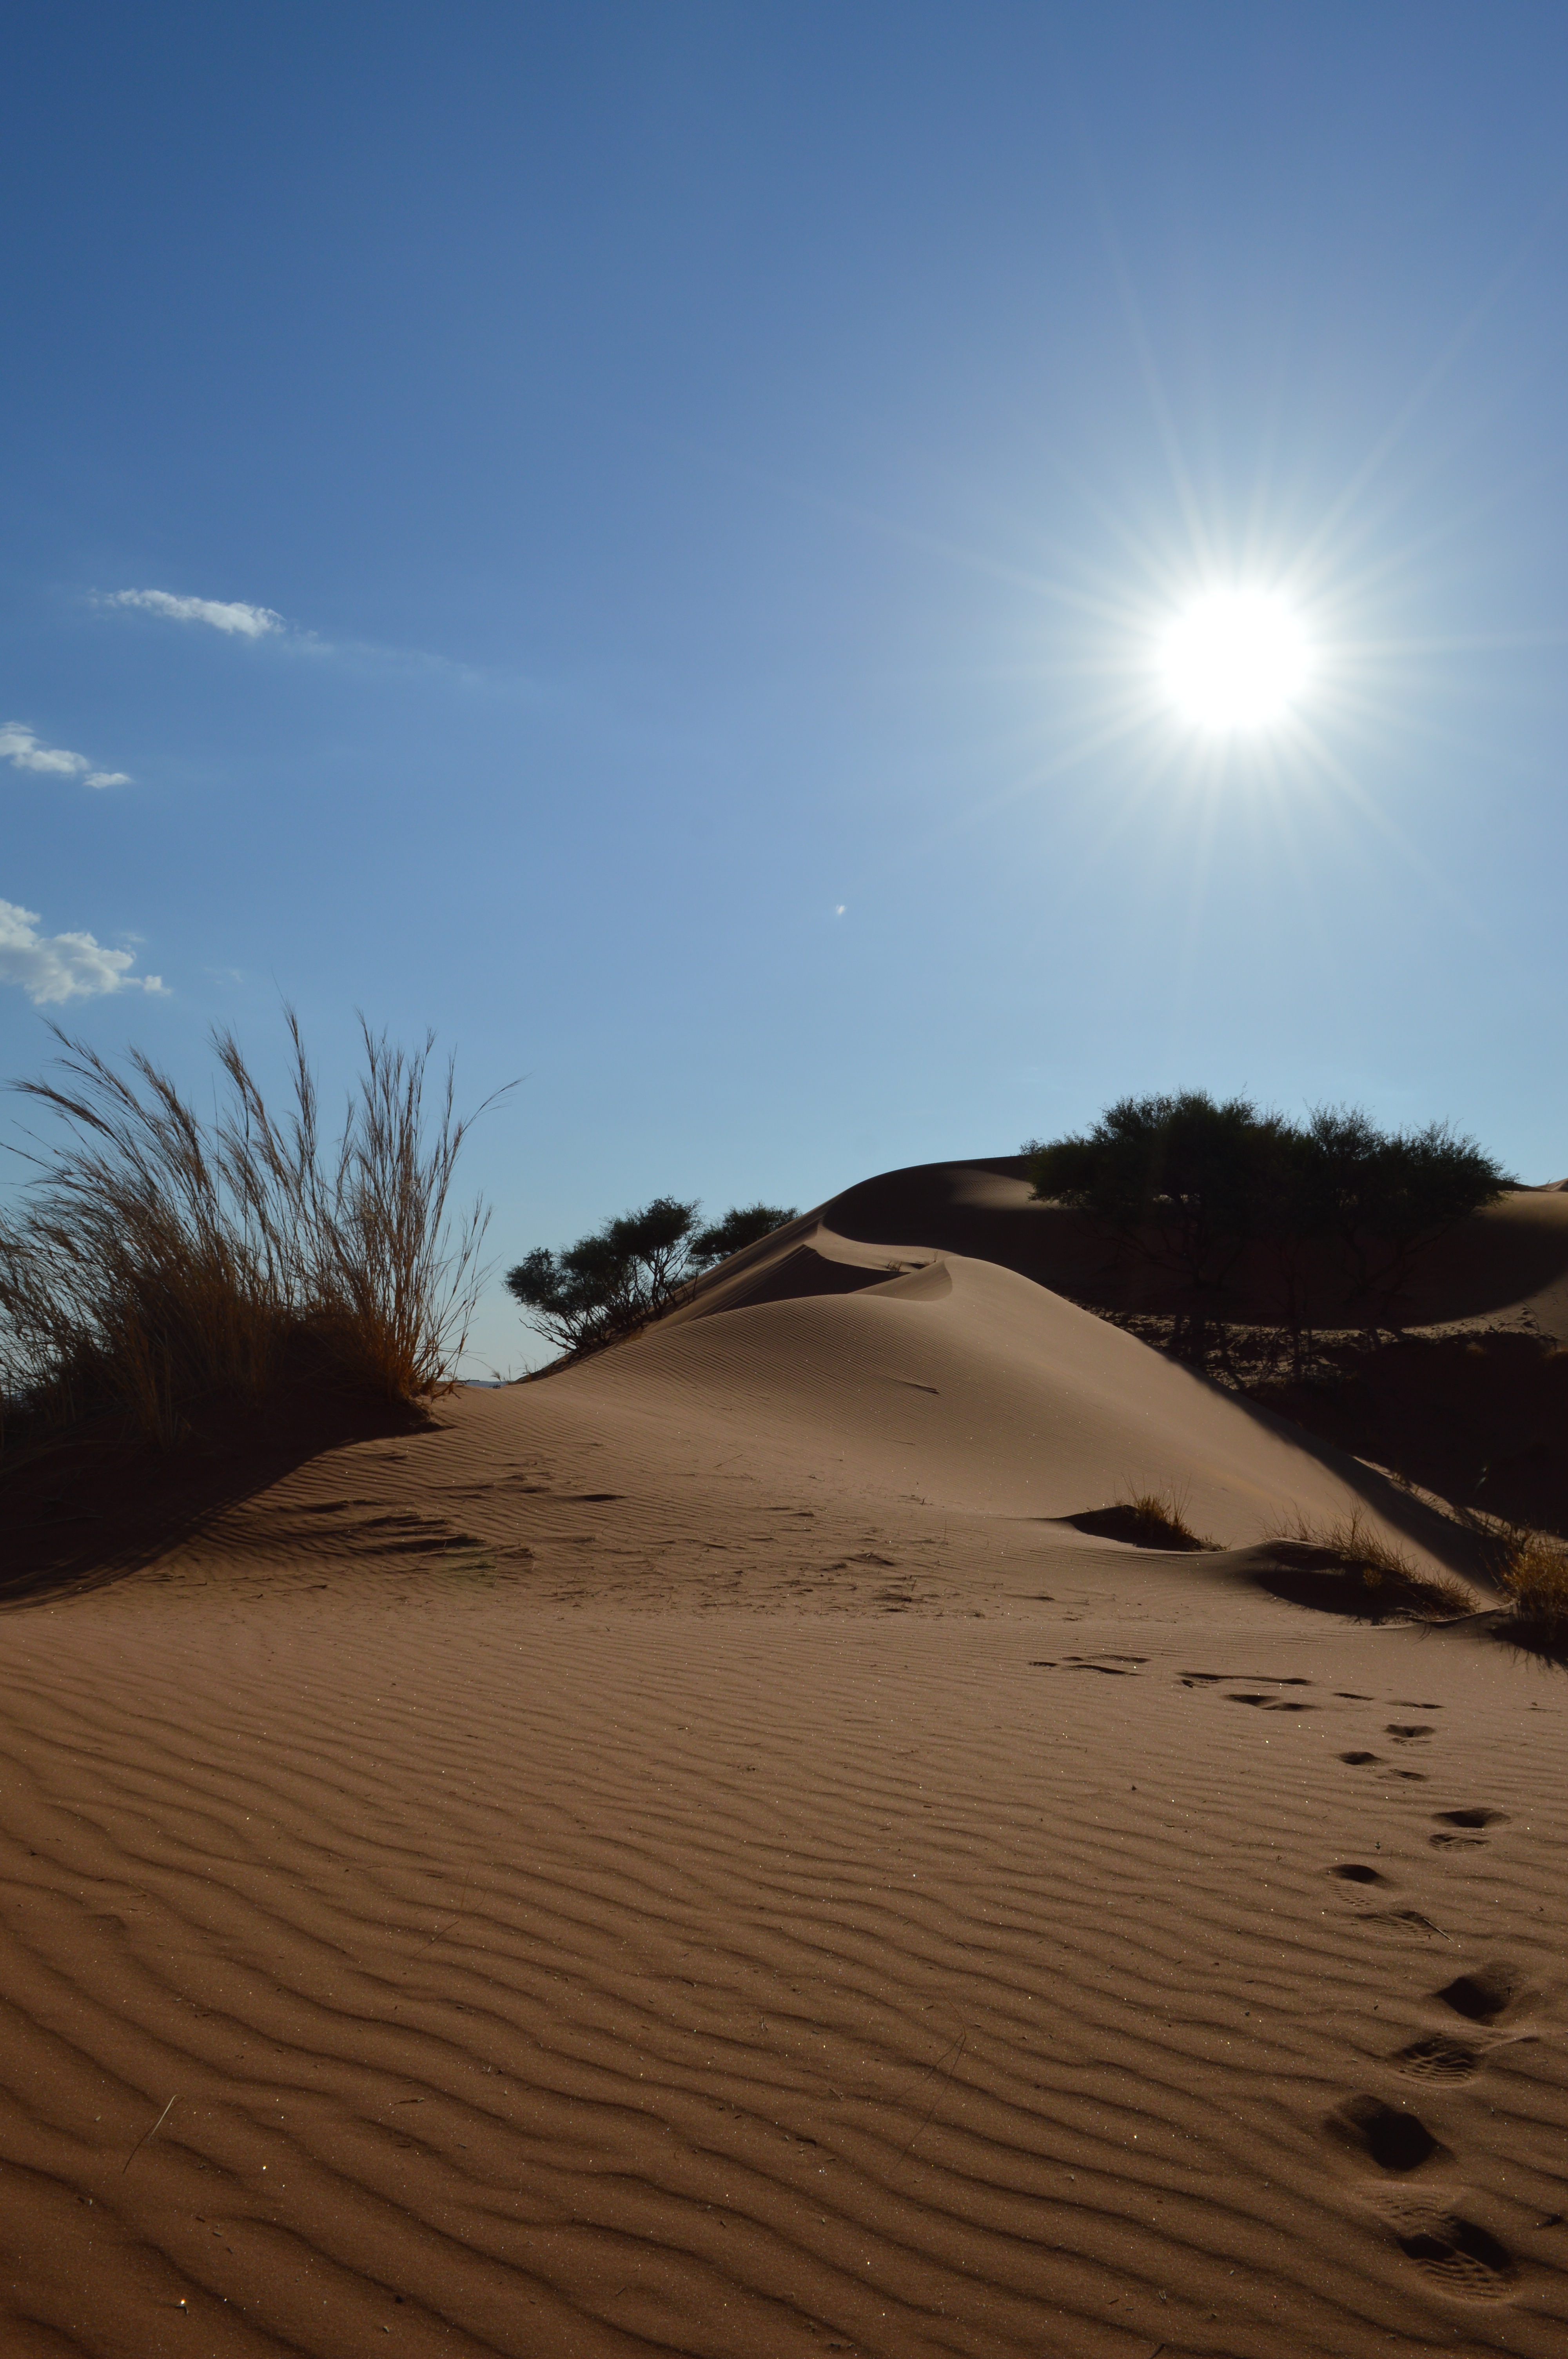
landscape, sand, desert, dune, africa, material, tracks in the sand, trace, habitat, away, landform, erg, natural environment, geographical feature, aeolian landform